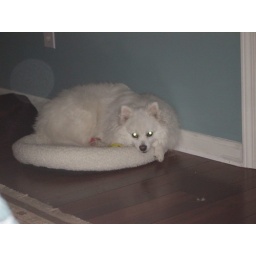
There's a white fox sleeping in my dog's bed.